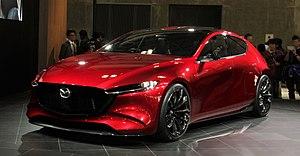
La Mazda Kai est un concept car du constructeur automobile Japonais Mazda, présenté au salon de Tokyo en 2017.